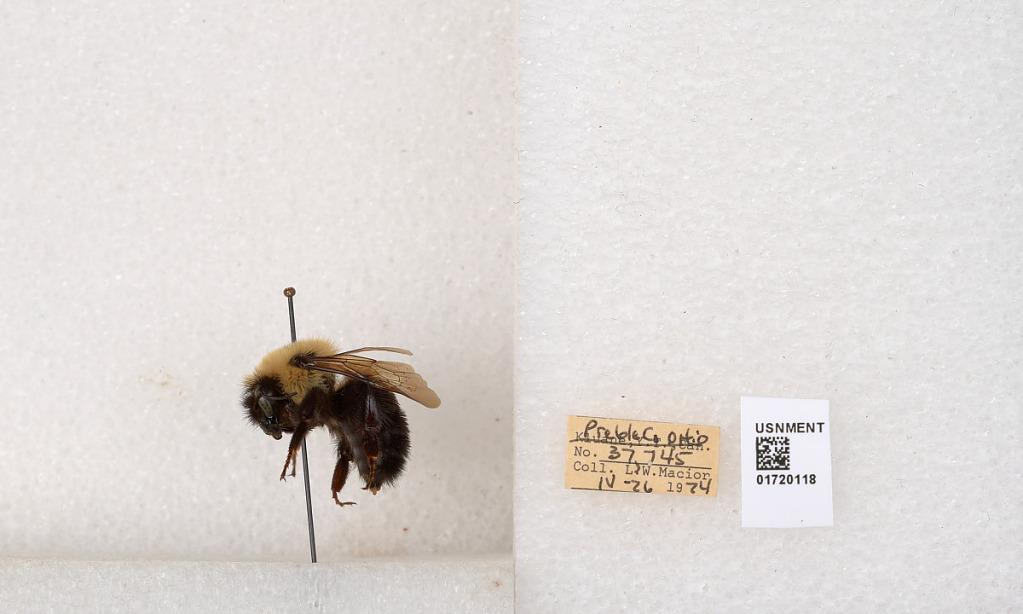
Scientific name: Bombus bimaculatus Cresson
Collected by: L. Macior
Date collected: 1974-4-26
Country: United States
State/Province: Ohio
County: Preble
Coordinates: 39.7416, -84.648